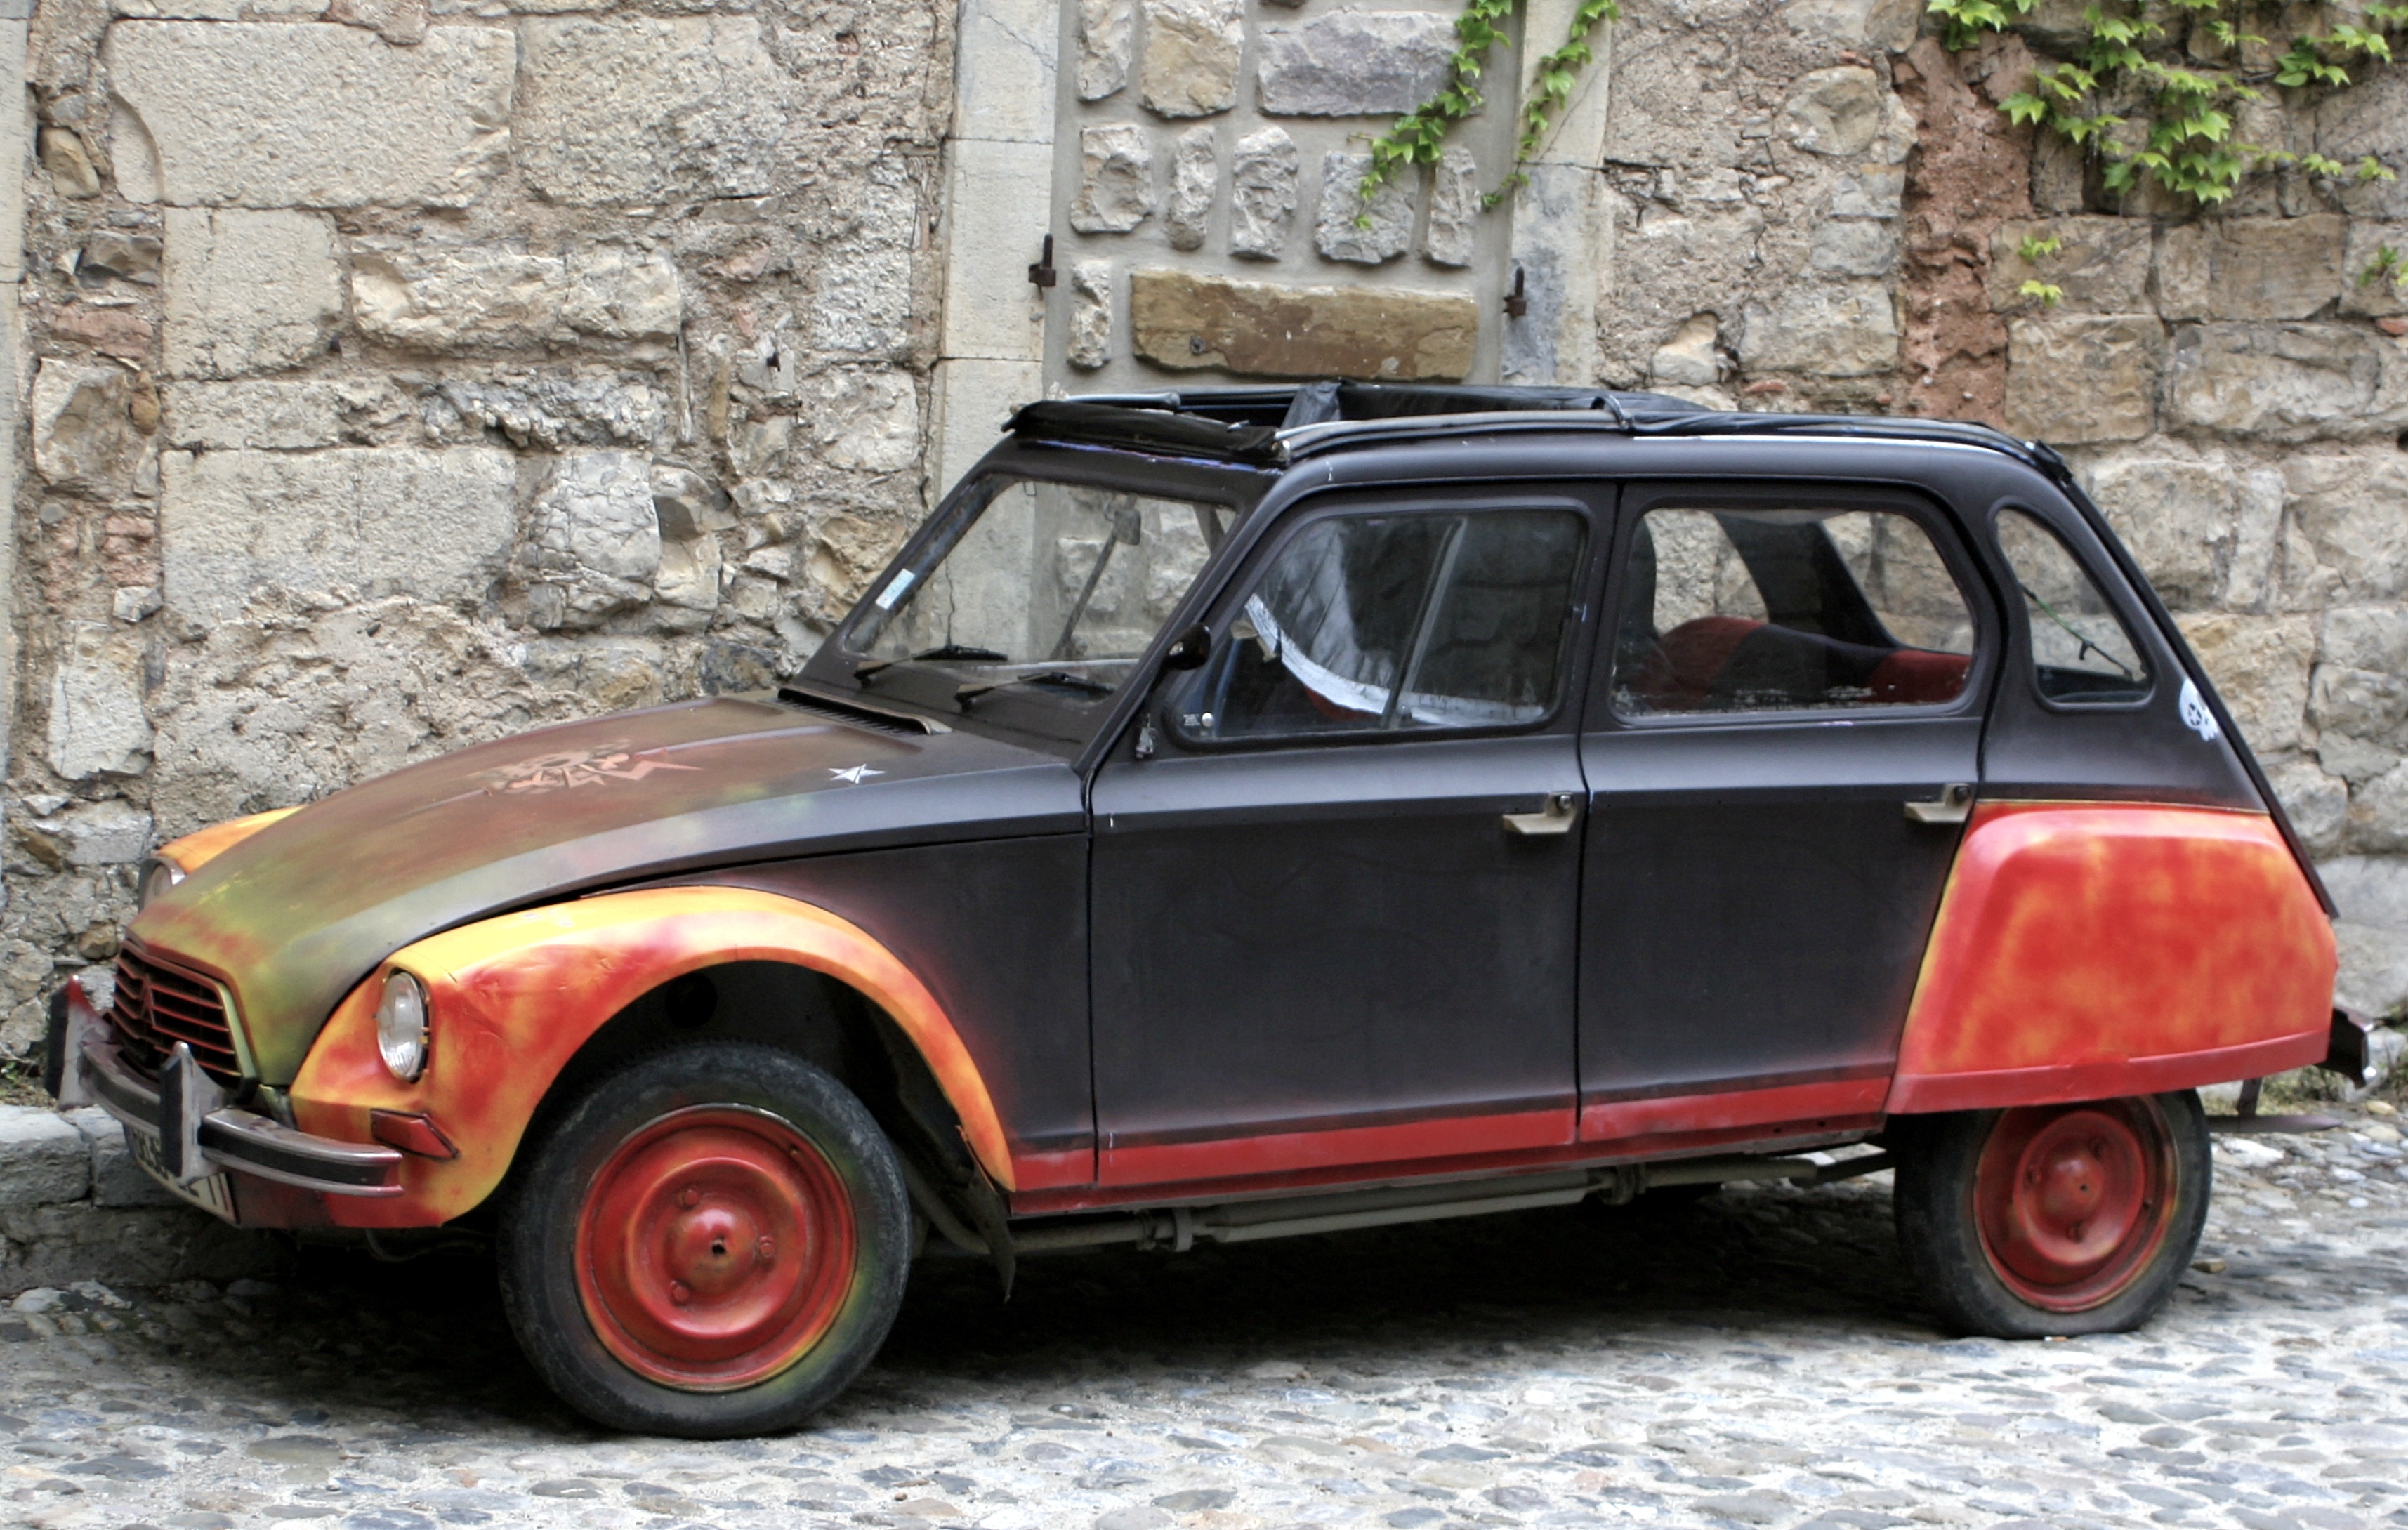
car, vintage, automobile, retro, old, transportation, transport, france, red, vehicle, symbol, drive, holiday, romantic, auto, nostalgia, black, french, design, sedan, culture, front, european, classic, legendary, icon, citroen, 2cv, aged, antique car, city car, land vehicle, automobile make, compact car, subcompact car, citro n dyane, citro n acadiane